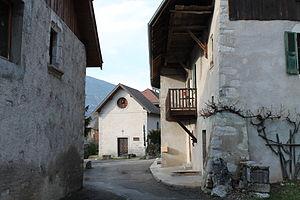
Chapelle de Notre-Dame de la Nativité de Verthier
Doussard est une commune française située dans le sud du département de la Haute-Savoie, en région Auvergne-Rhône-Alpes. Membre de la communauté de communes des Sources du Lac d'Annecy, la commune comptait 3 592 habitants en 2017 dans ses neuf hameaux. Le village se situe sur la rive ouest du lac d'Annecy au début de la vallée de Faverges, en amont de la cluse d'Annecy. La commune est membre du parc naturel régional du Massif des Bauges.